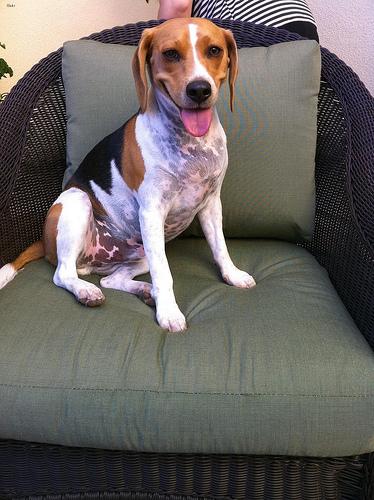
Breed: beagle